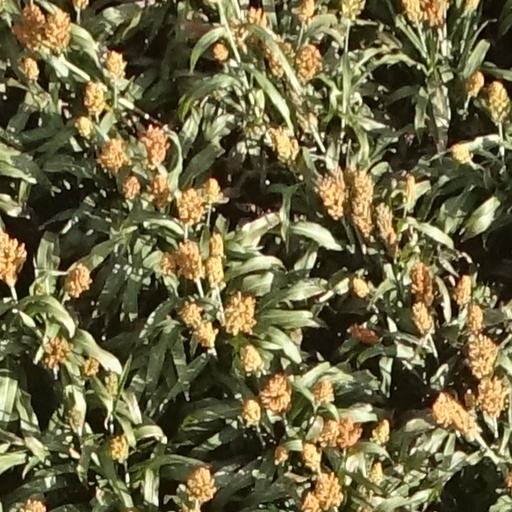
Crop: sorghum